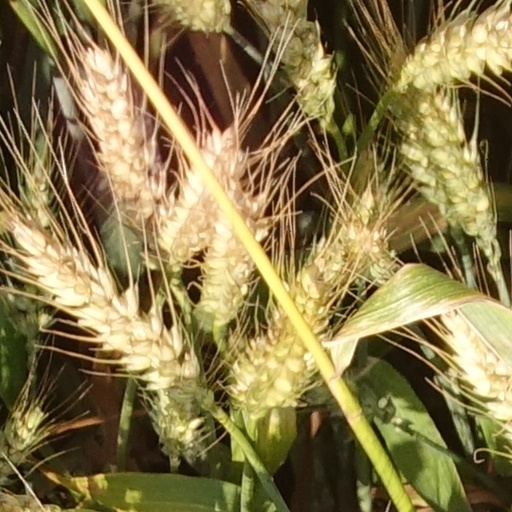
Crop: wheat